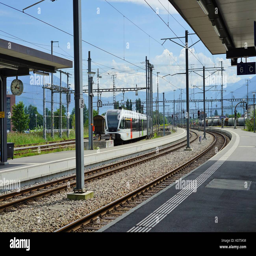
view of the train station in the background where trains stop